Zippo

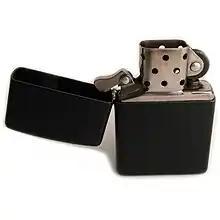
Modern black matte finish Zippo lighter

American inventor George G. Blaisdell founded Zippo Manufacturing Company in 1932 and produced the first Zippo lighter in early 1933, being inspired by an Austrian cigarette lighter of similar design made by IMCO. It got its name because Blaisdell liked the sound of the word "zipper," and "zippo" sounded more modern. On March 3, 1936, the U.S. Patent Office granted a patent for the Zippo lighter.